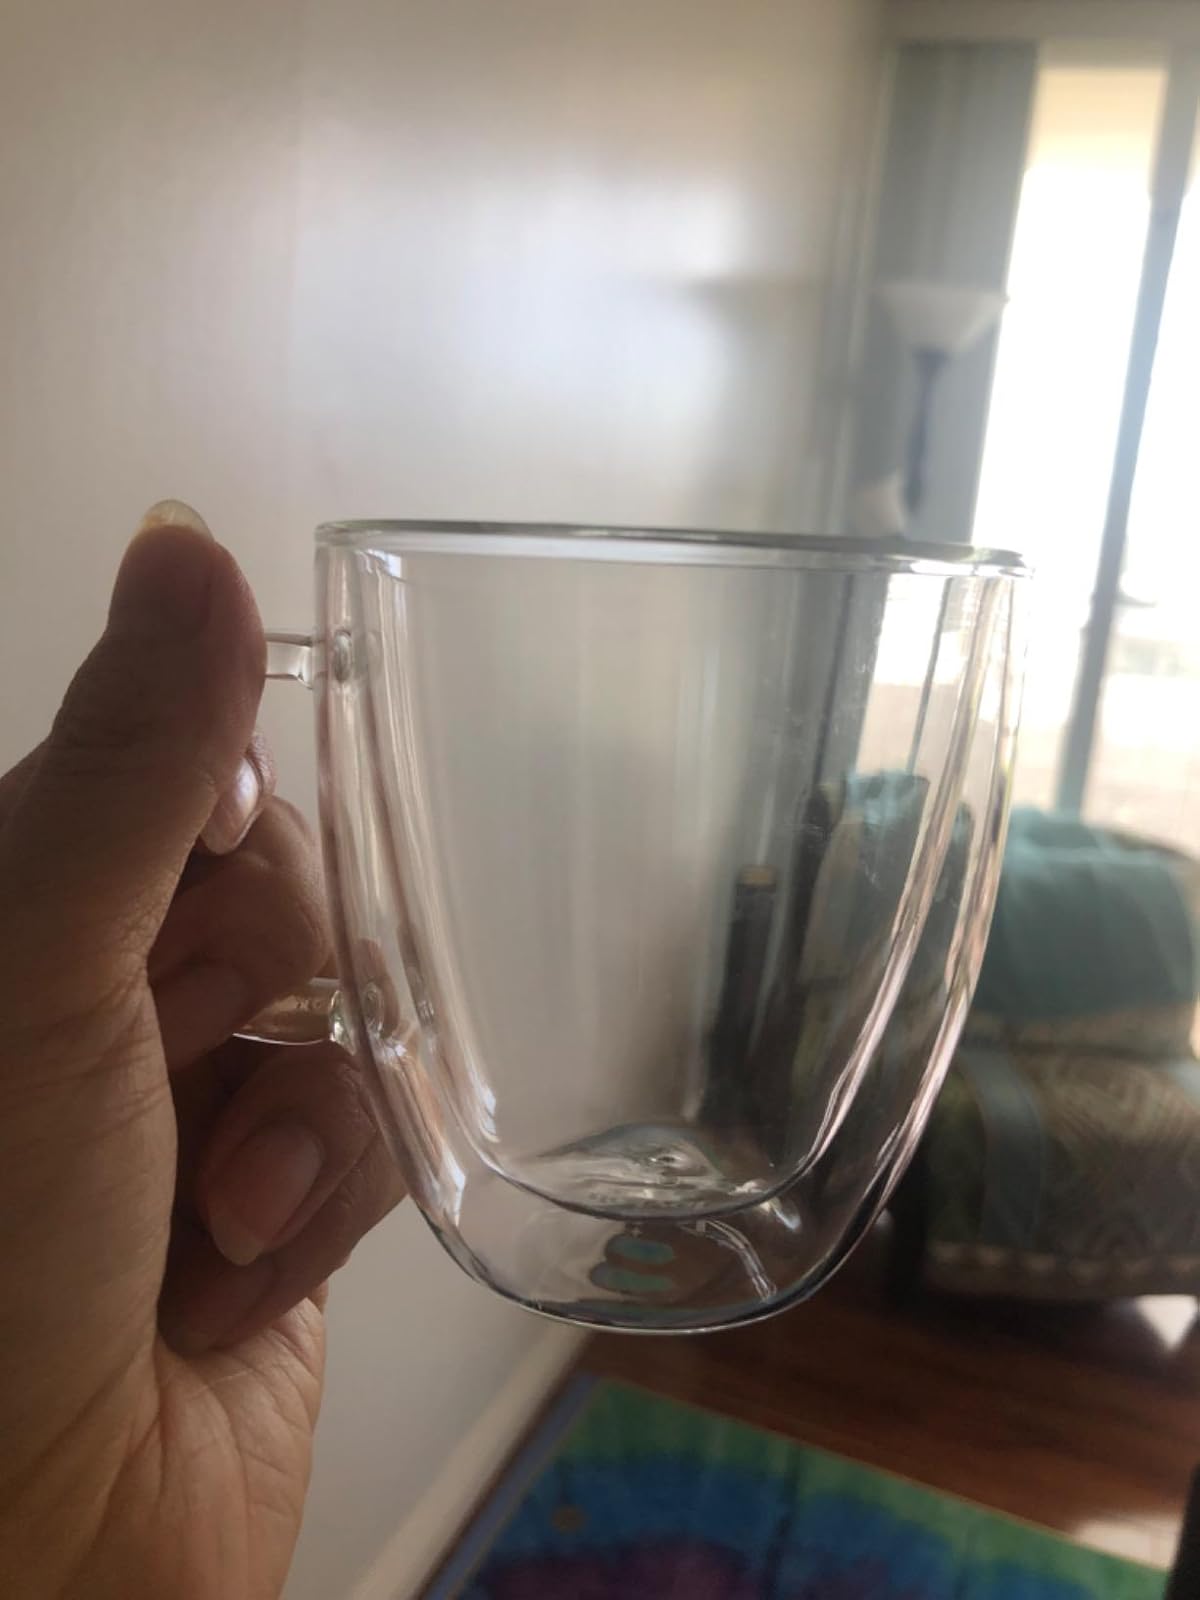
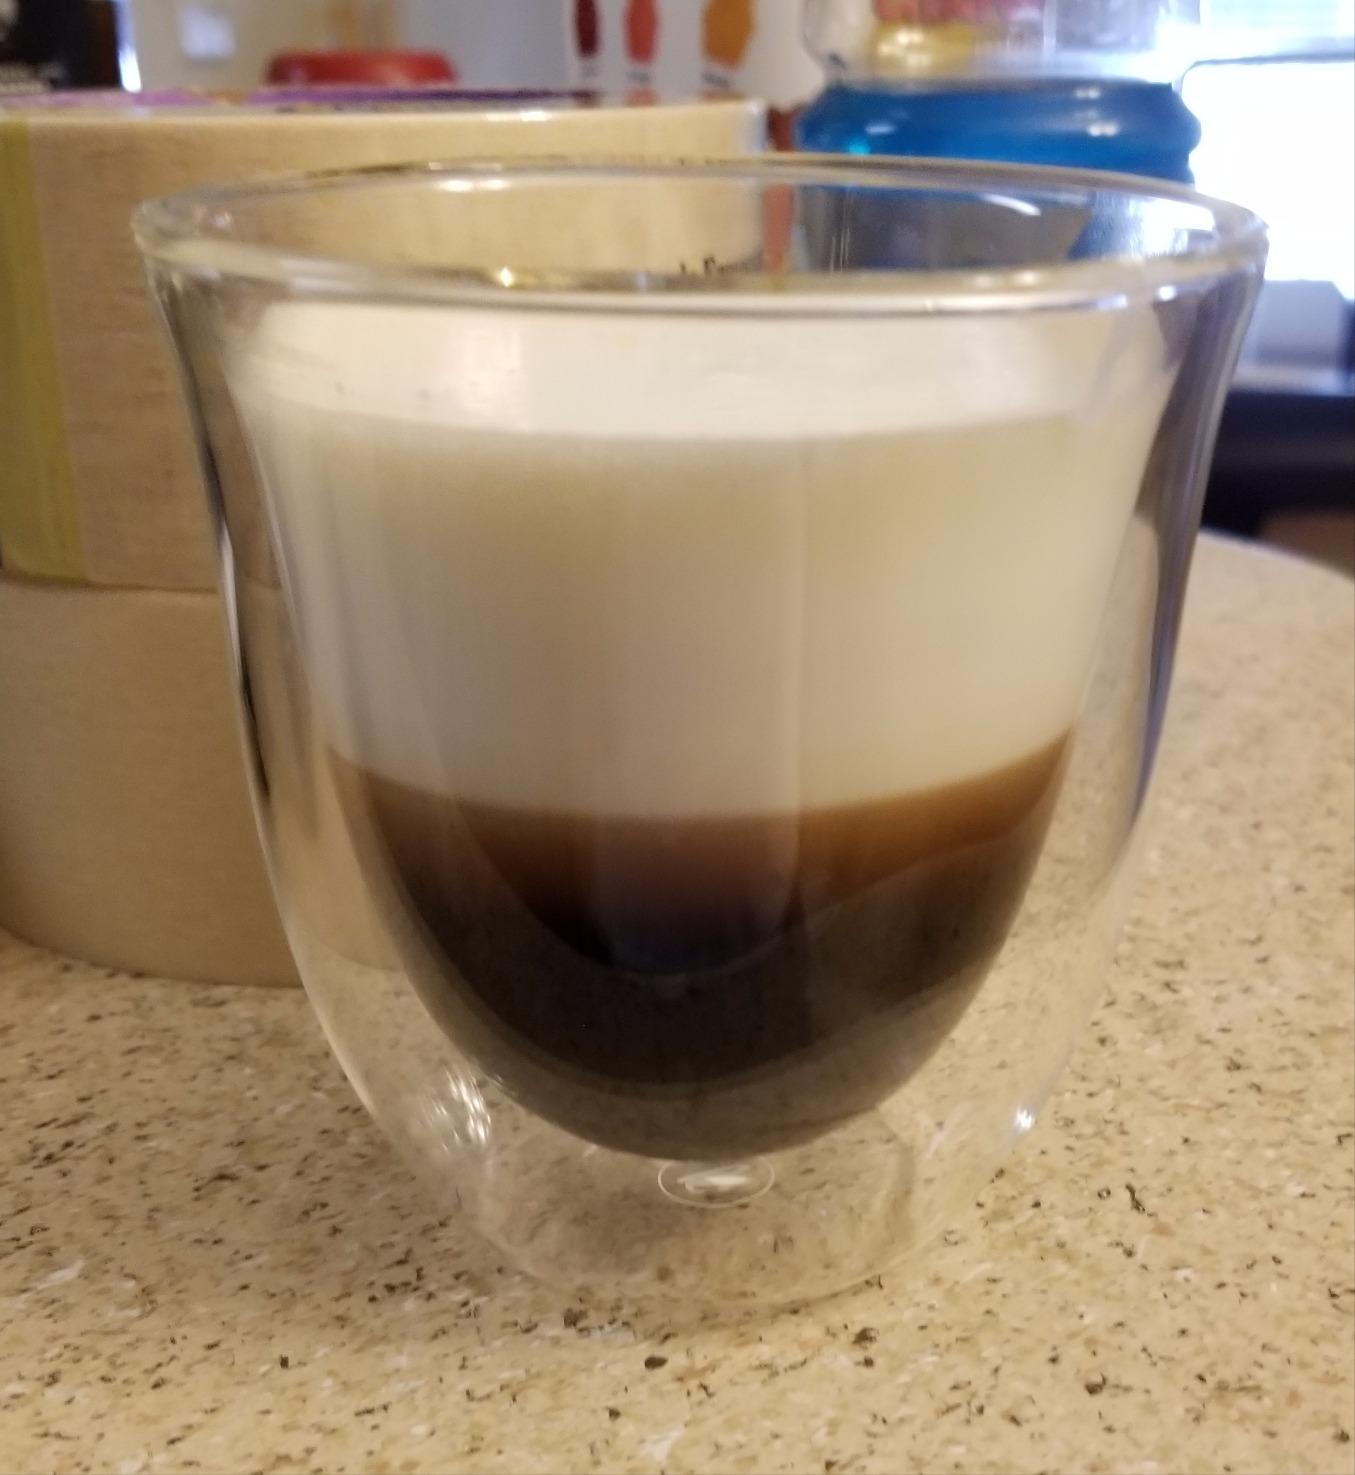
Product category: items_mug
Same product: no